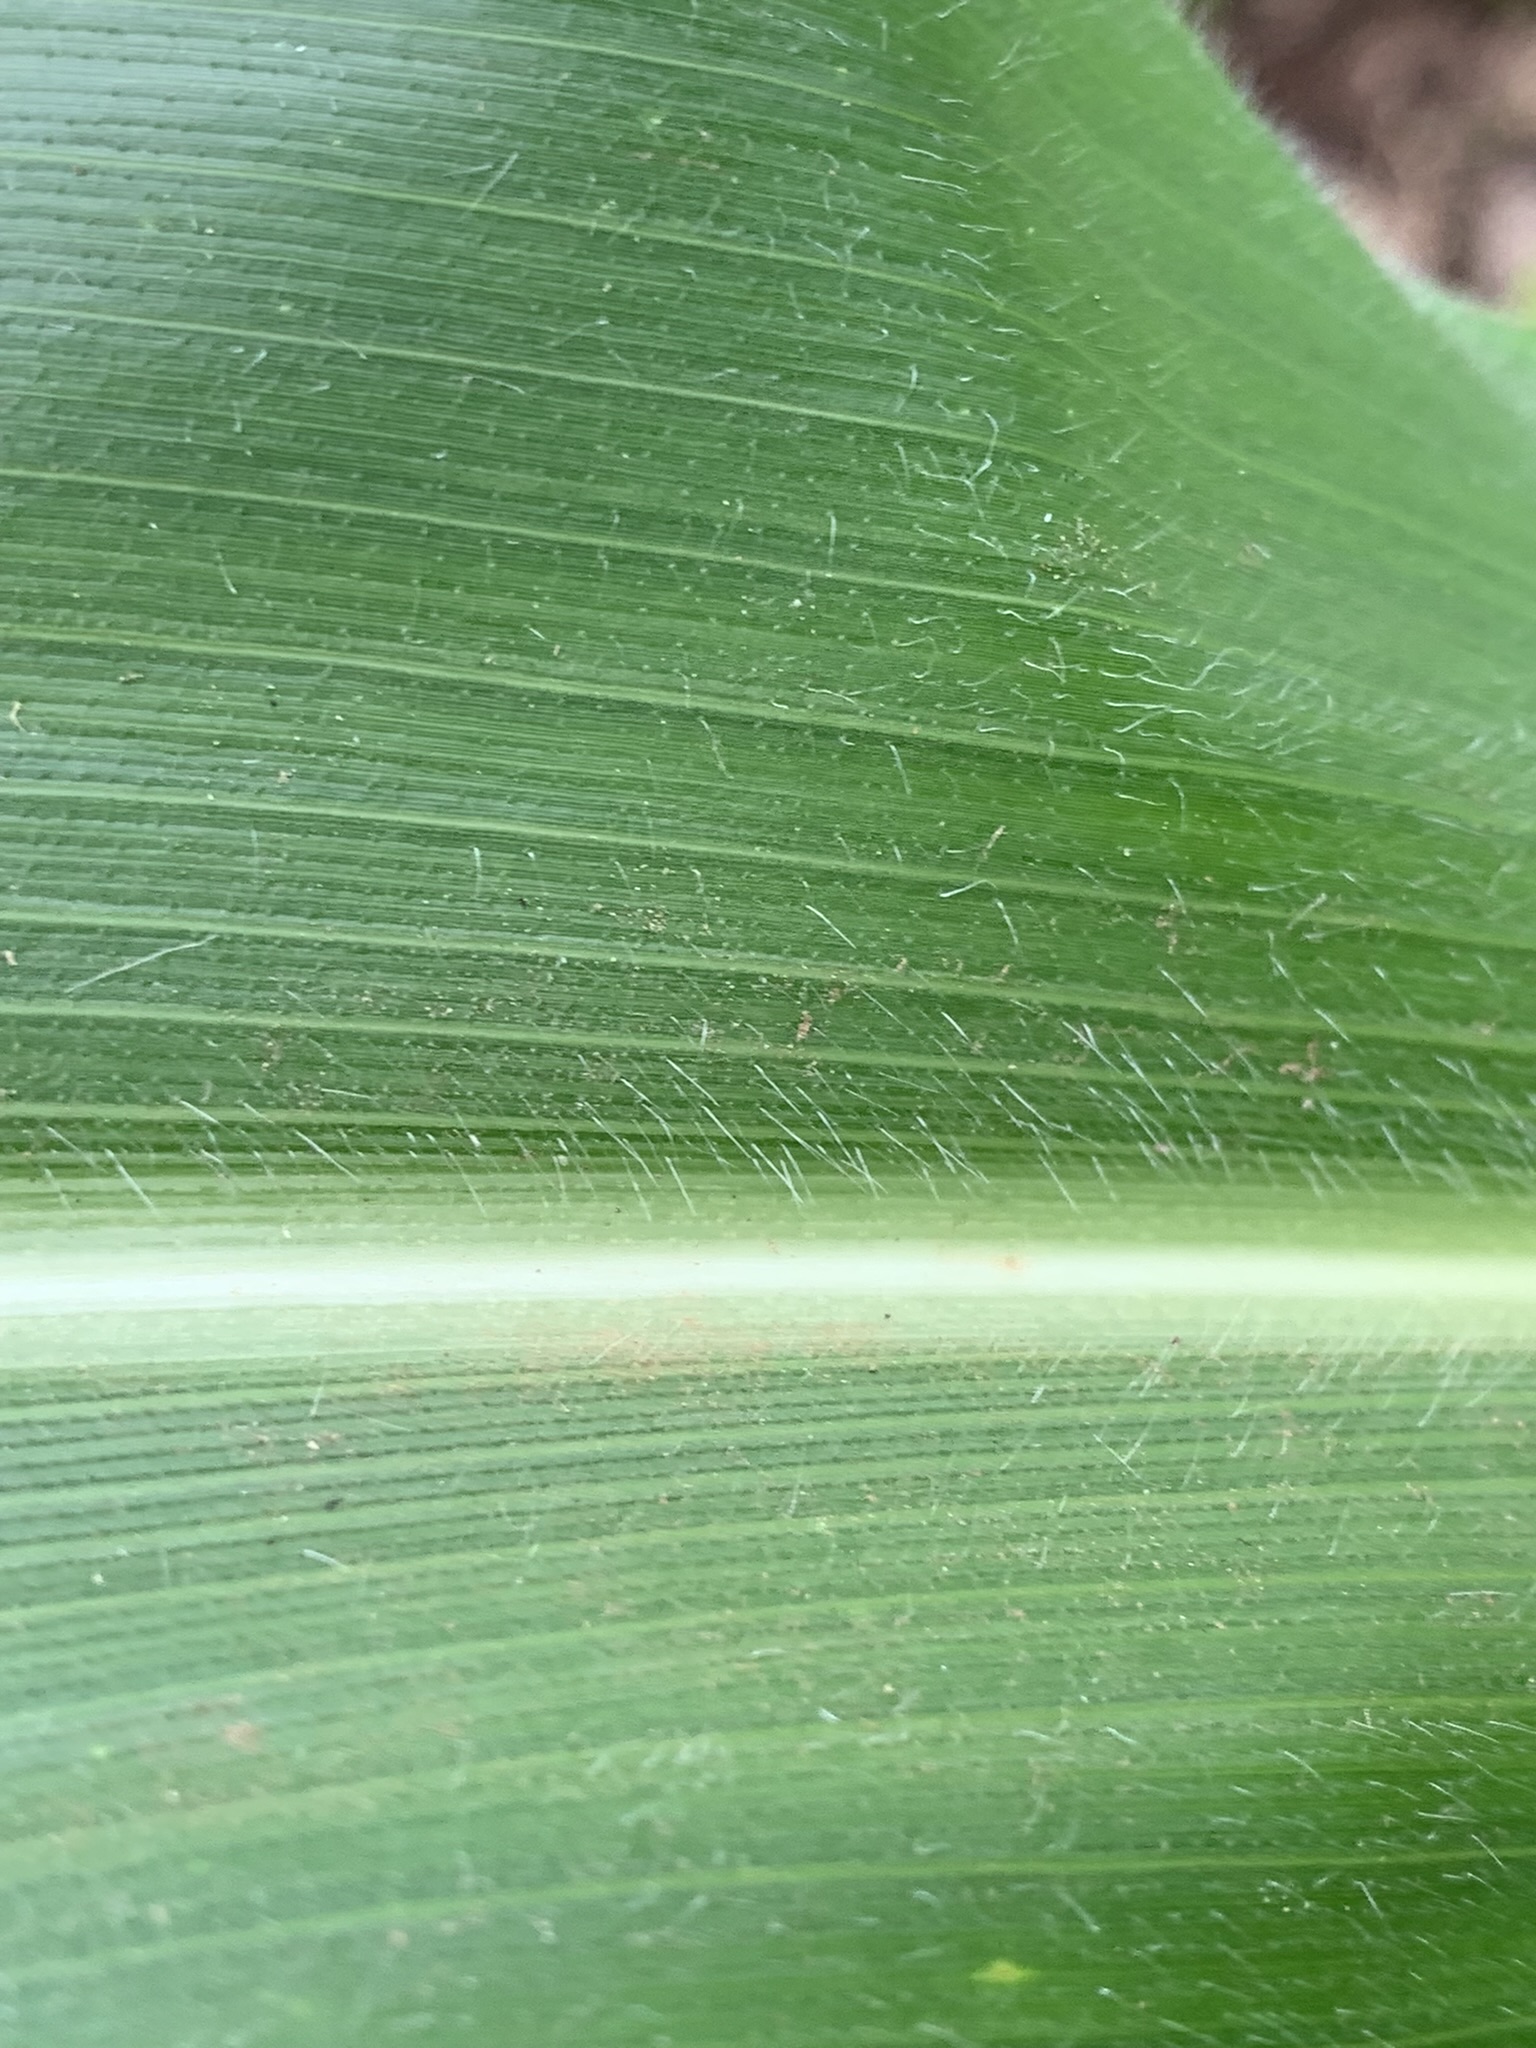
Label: Healthy